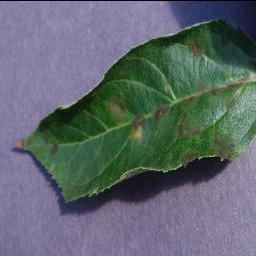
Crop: apple
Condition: scab